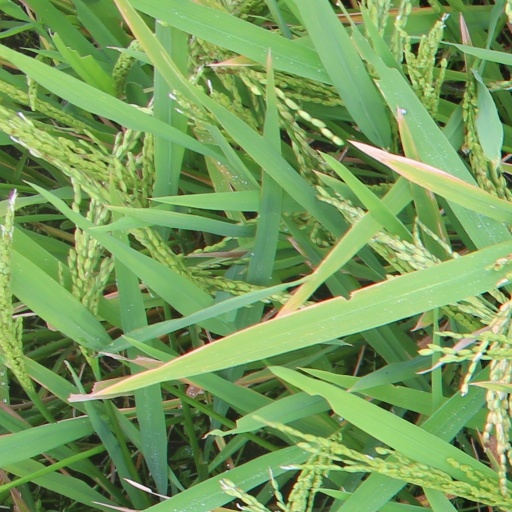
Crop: rice